Astrology

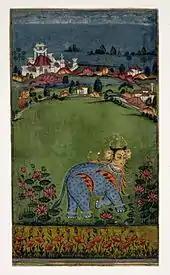
Page from an Indian astrological treatise, c. 1750

Renaissance scholars commonly practised astrology. Gerolamo Cardano cast the horoscope of king Edward VI of England, while John Dee was the personal astrologer to queen Elizabeth I of England. Catherine de Medici paid Michael Nostradamus in 1566 to verify the prediction of the death of her husband, king Henry II of France, made by her astrologer Lucus Gauricus. Major astronomers who practised as court astrologers included Tycho Brahe in the royal court of Denmark, Johannes Kepler to the Habsburgs, Galileo Galilei to the Medici, and Giordano Bruno who was burnt at the stake for heresy in Rome in 1600. The distinction between astrology and astronomy was not entirely clear. Advances in astronomy were often motivated by the desire to improve the accuracy of astrology. Kepler, for example, was driven by a belief in harmonies between Earthly and celestial affairs, yet he disparaged the activities of most astrologers as "evil-smelling dung".